Somerville, Massachusetts

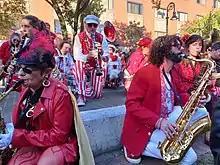
HONK! 2022 street band performers near Davis Square

Somerville's commercial property is not concentrated in a recognized downtown central business district but instead is spread over many different nodes or corridors of business activity. The difference in character ranges from the vibrant nightlife, live music and theaters of Davis Square to the large scale retail and highway access of Assembly Square. This spatial allocation is directly related to the early influence of rail and streetcar systems which caused economic activity to occur at stops. The other key factor in the creation of commercial squares is the area's topography. The numerous hills making up Somerville's landscape determined where road networks would allow neighborhood commercial development.